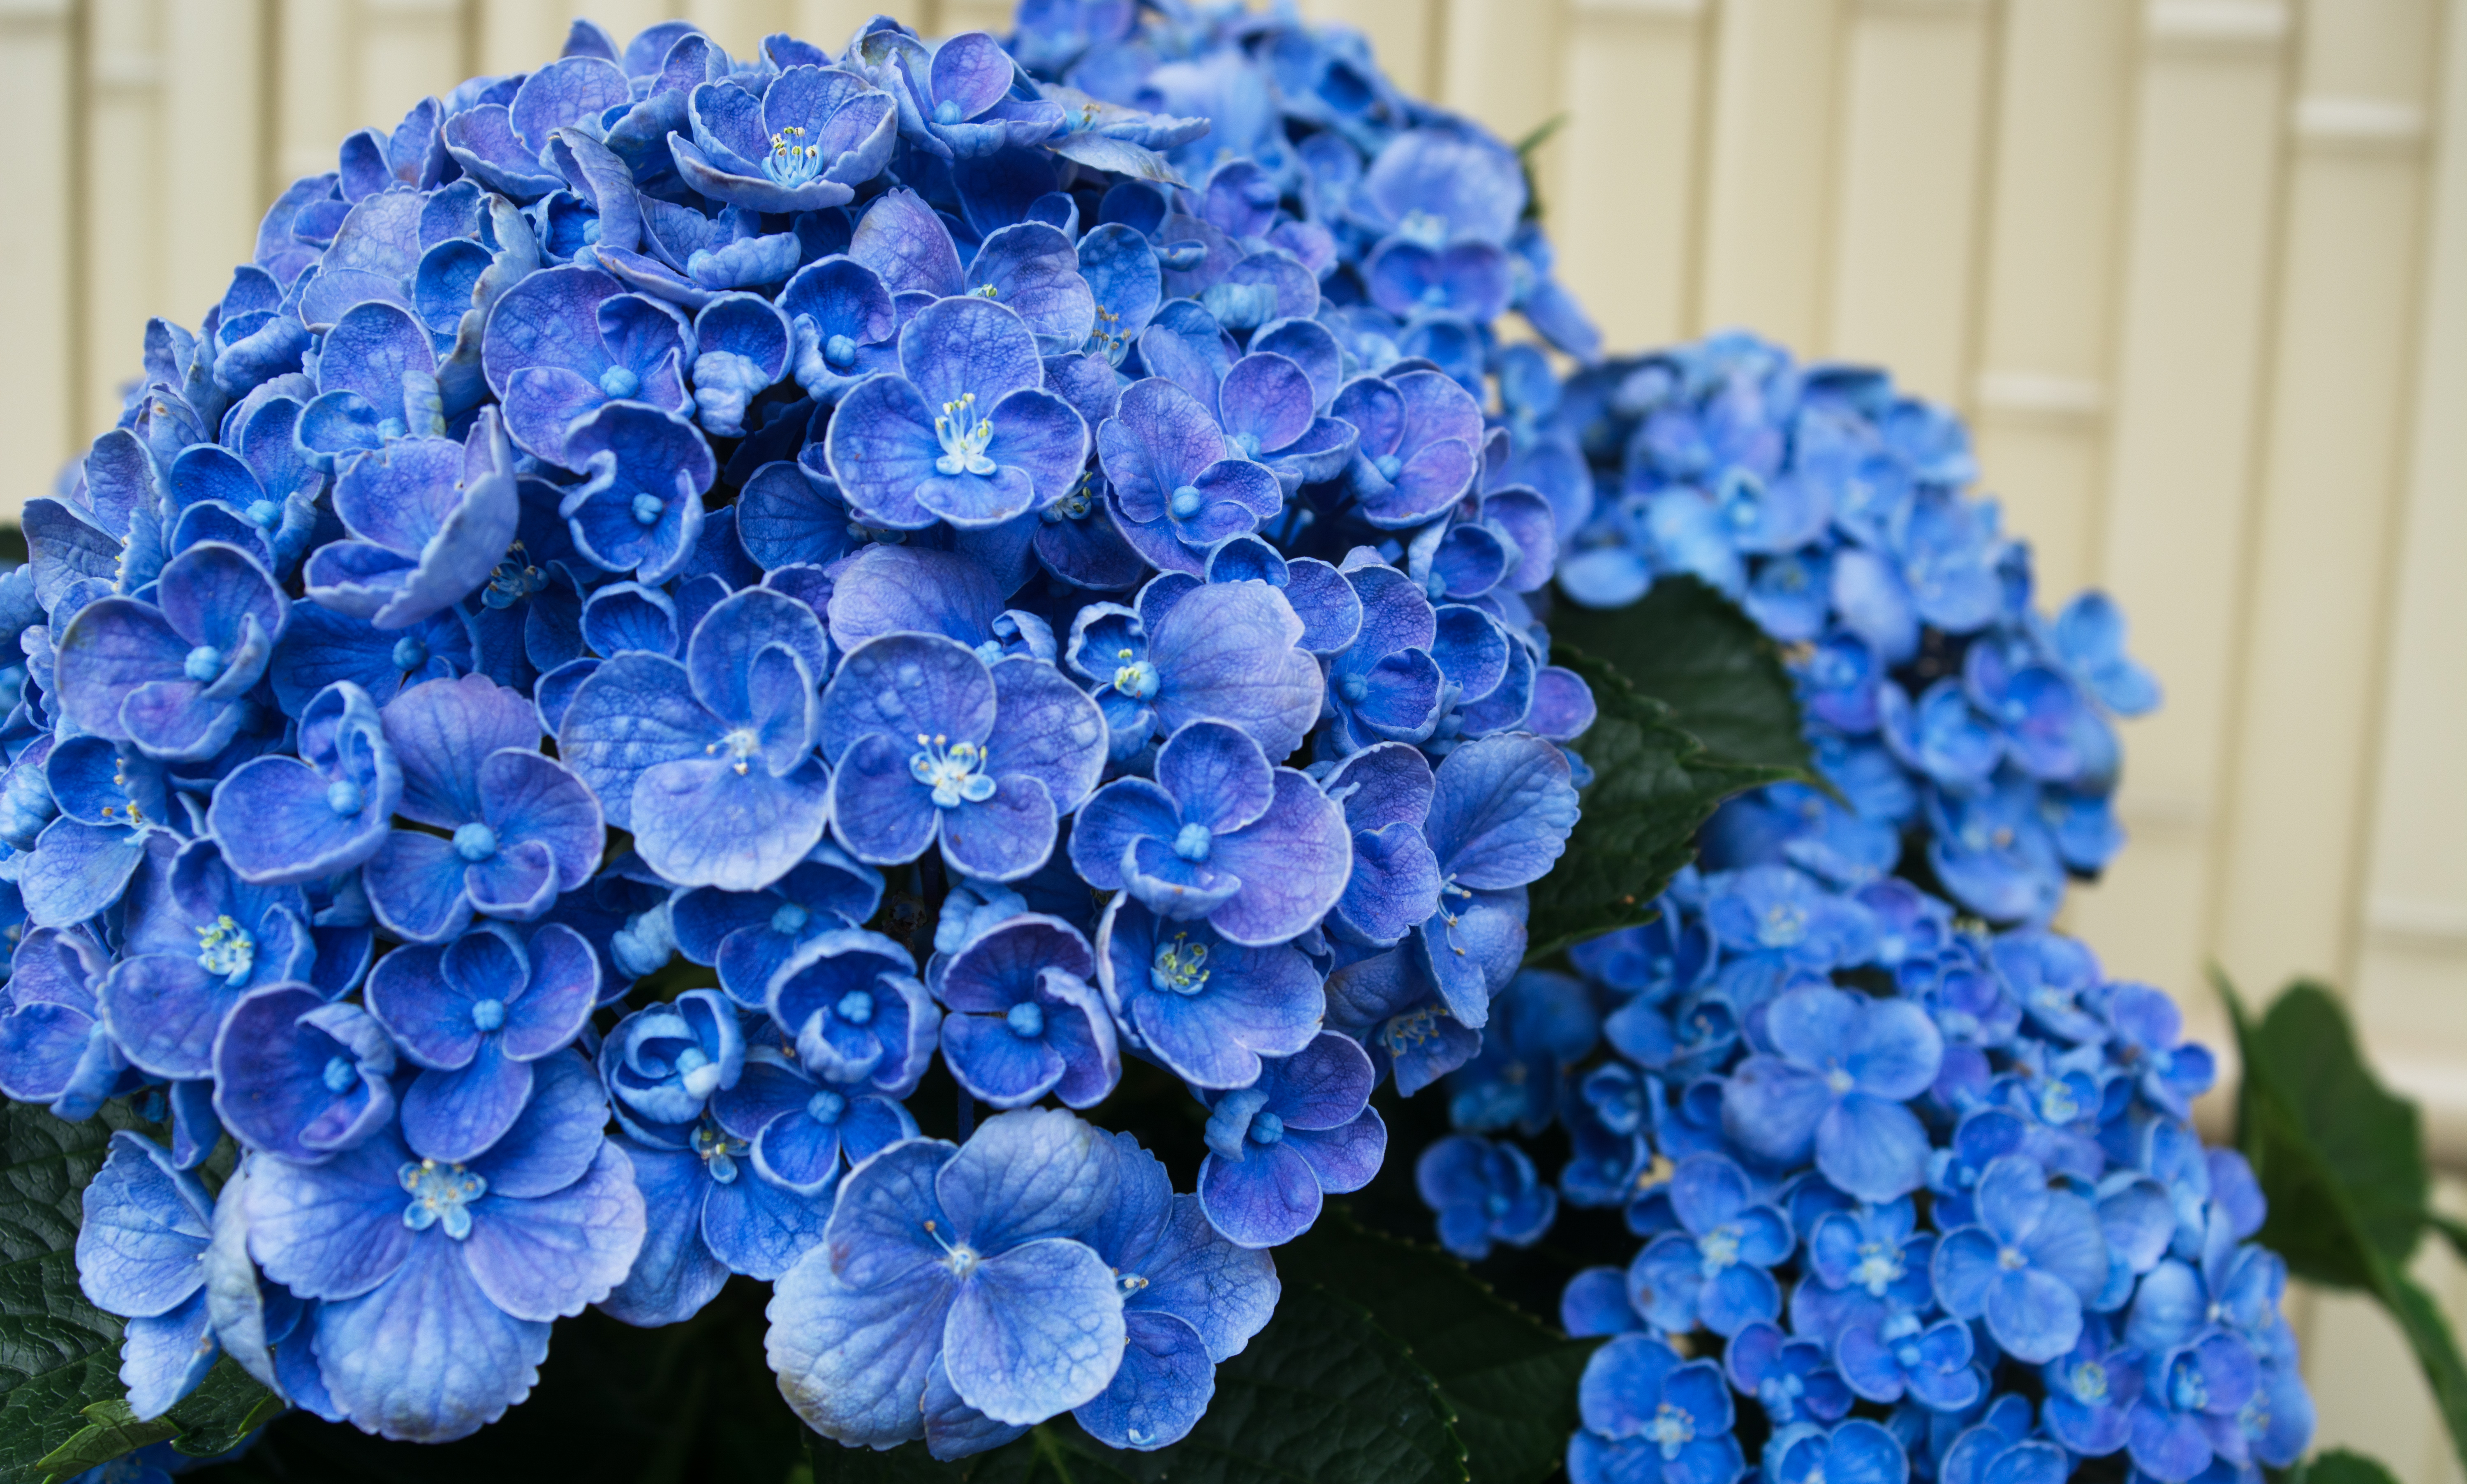
flower, blue, flowering plant, hydrangeaceae, plant, hydrangea, petal, cornales, electric blue, annual plant, california lilac, geranium, violet family